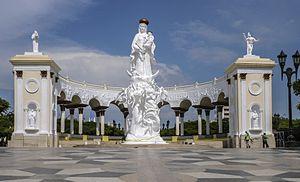
Le 18 novembre est le 322ᵉ jour de l'année du calendrier grégorien, le 323ᵉ en cas d'année bissextile. Il reste 43 jours avant la fin de l'année.